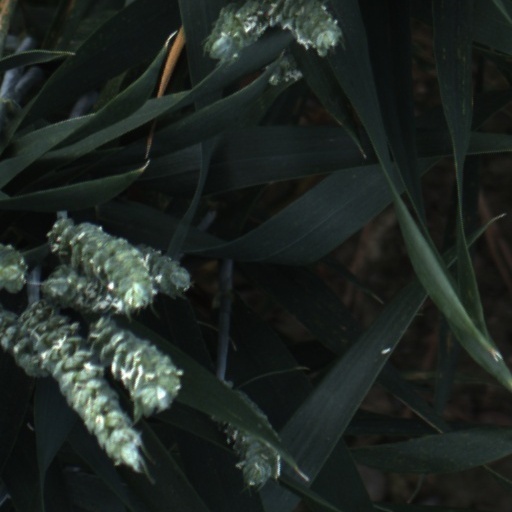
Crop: wheat